Tracking (Scouting)

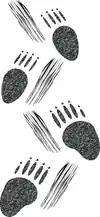
Illustration of Porcupine tracks

Tracking is an element of scouting that encompasses observation, stalking and the following of a trail. Unlike the form of tracking employed in hunting, tracking within the Scouting movement tends to focus on the tracking of people as well as animals. One form of training includes the laying a trail or following a trail laid by others. A trail is made up of a series of signs, largely comprising directions, which are laid on the ground.